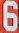
Number: 6